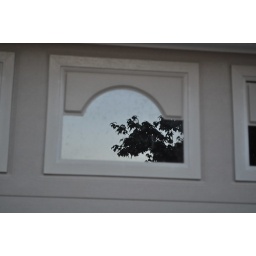
A limb of my maple tree - complete with leaves - is reflected in the glass of my garage door.